Ammophila urnaria

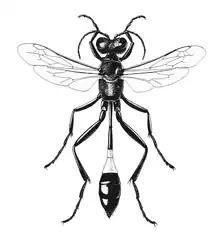

"Ammophila urnaria" feeds on nectar and can often be seen on the flower heads of sorrel or onion. The breeding season is in summer. The female wasp digs a succession of burrows in sandy soil, provisioning each burrow with one or more paralysed caterpillars, lays an egg on the first caterpillar in each and seals the hole. The caterpillars in each burrow should provide sufficient nourishment to allow the larva that hatches from the egg to grow and pupate. Some wasps are kleptoparasites. They may open the nests of other "A. urnaria" wasps, remove their eggs and lay their own on the caterpillars stored there. Some have also been observed to parasitise the nest burrows of other species of wasp, "Ammophila kennedyi" and "Podalonia robusta".